Kal Online

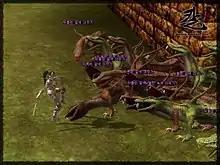
A Thief defending herself against monsters

Players may use their character to fight monsters and opponents in the same ways; they can use their normal attacks which do not consume magic points, and also can use their special attacks which consume magic points. Monsters give experience and items, which can vary between different monsters.